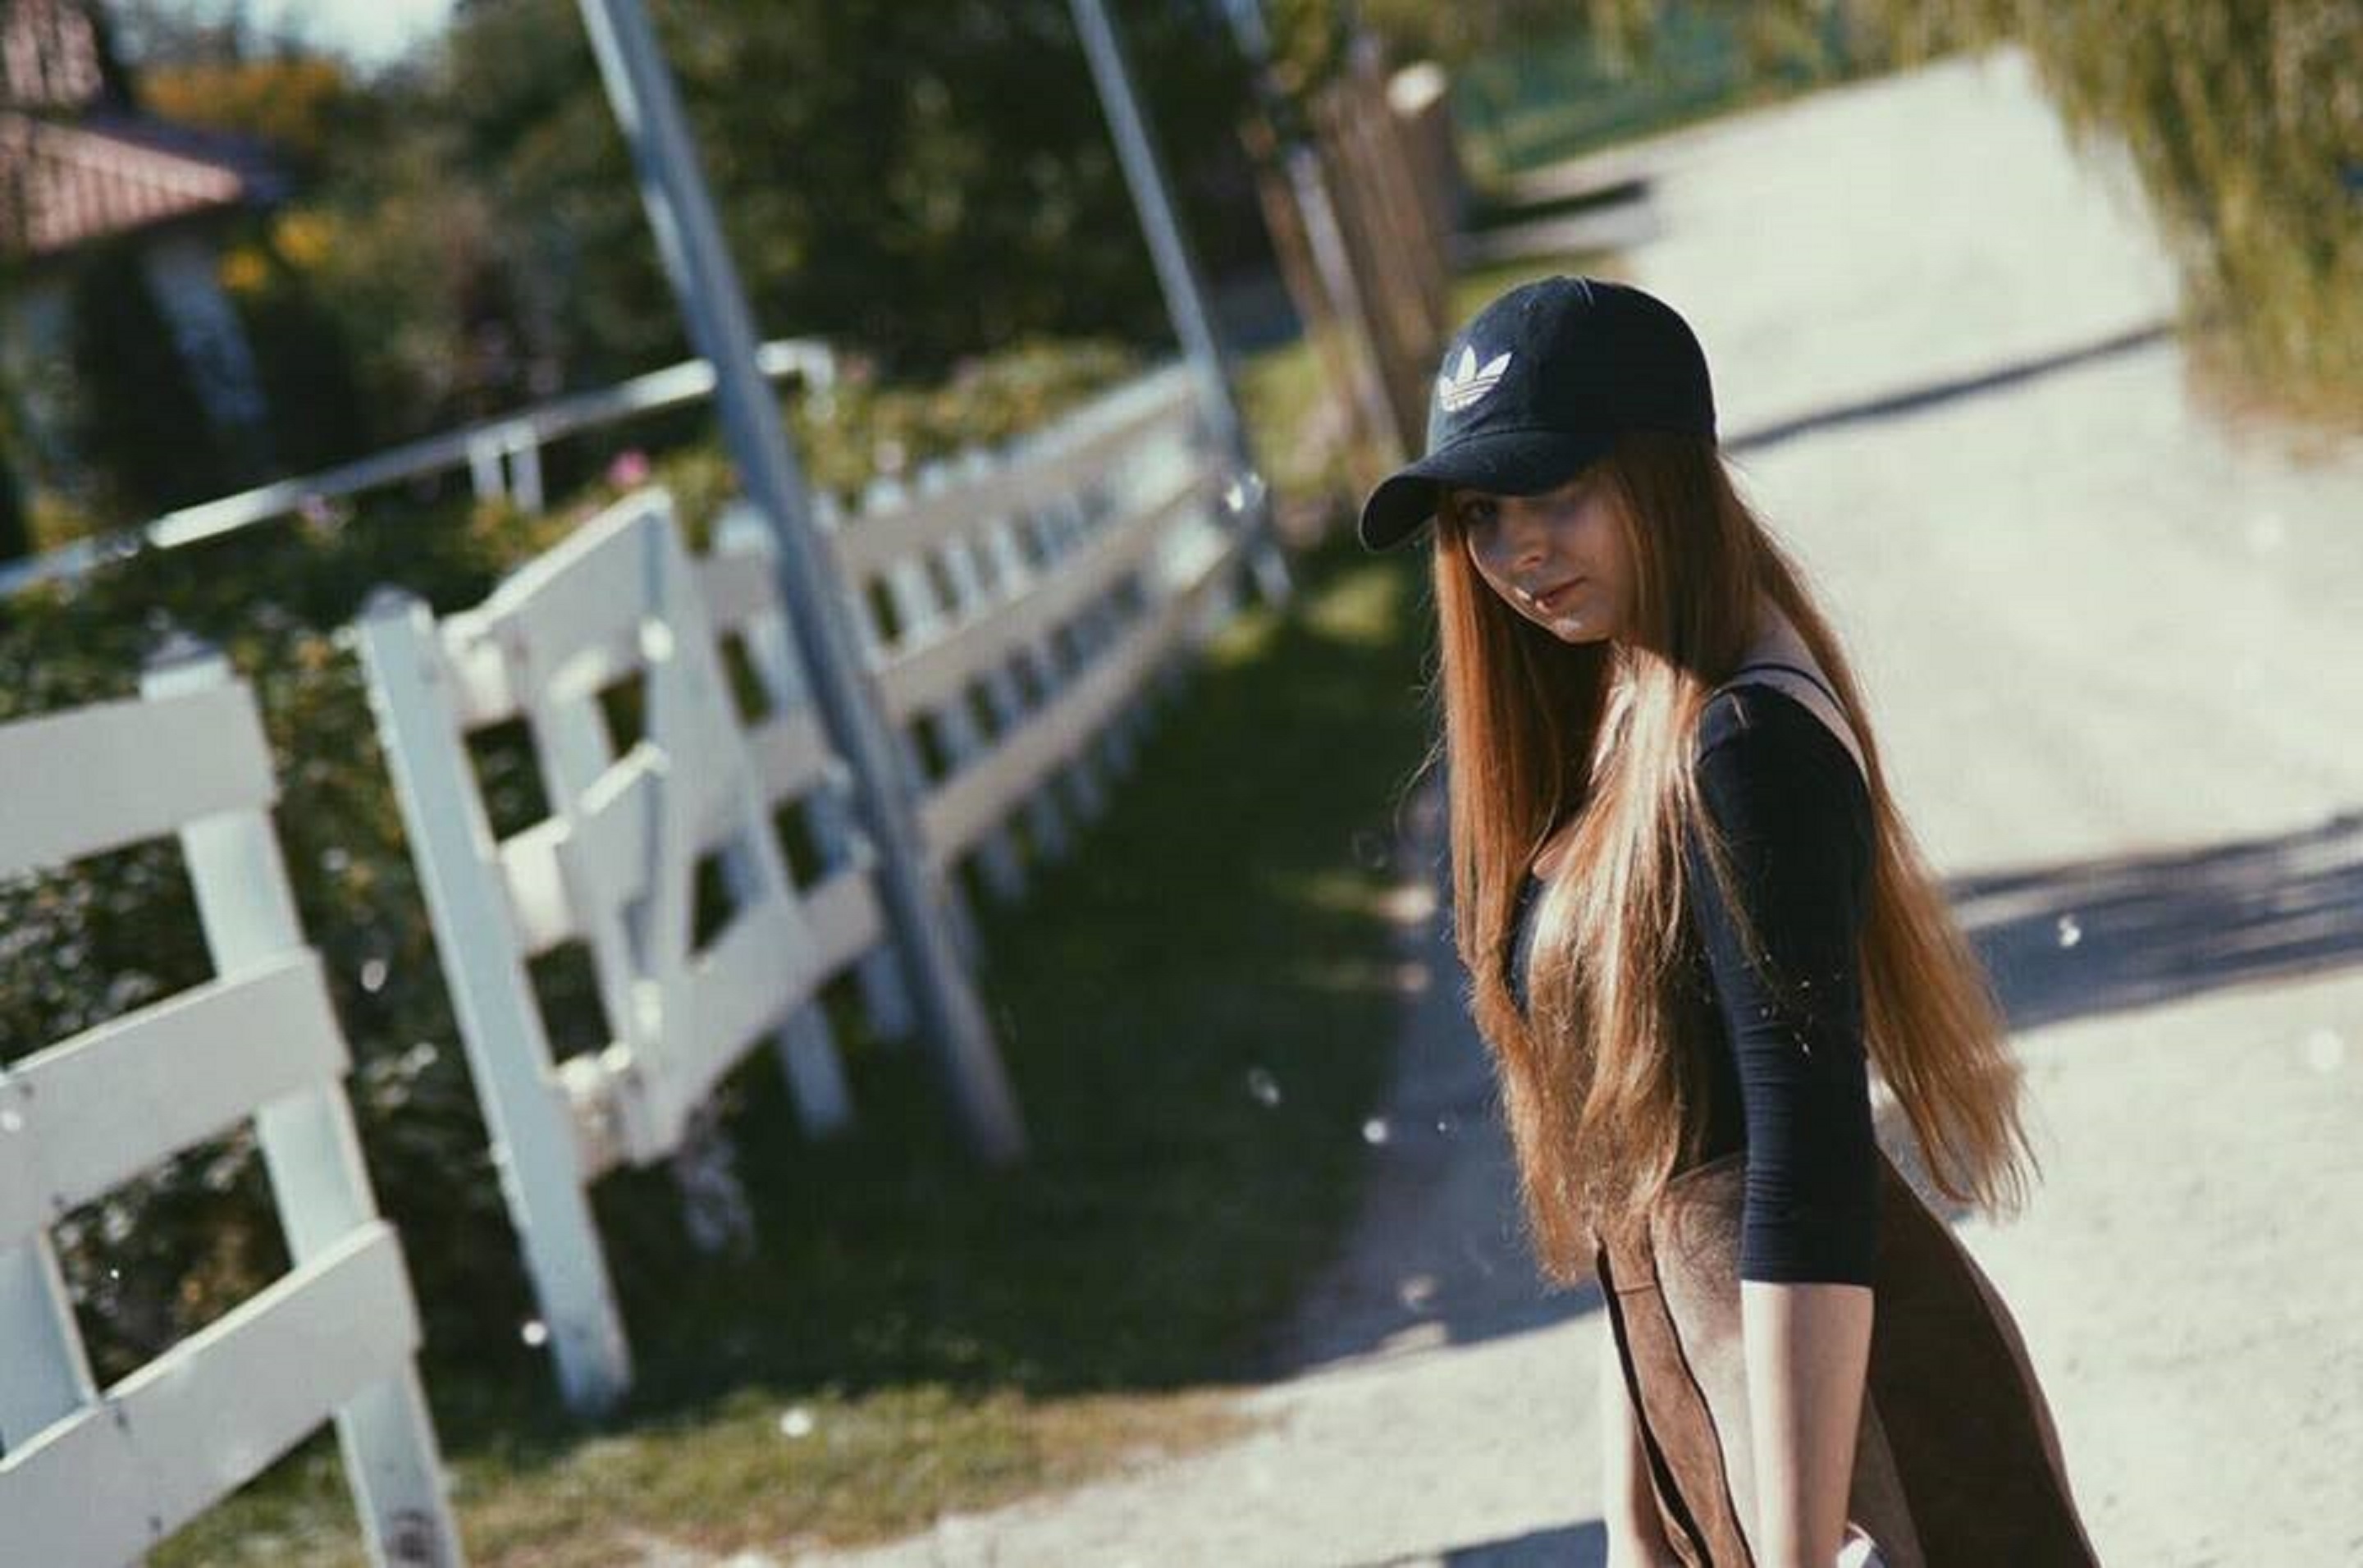
model, spring, fashion, clothing, photograph, photo shoot